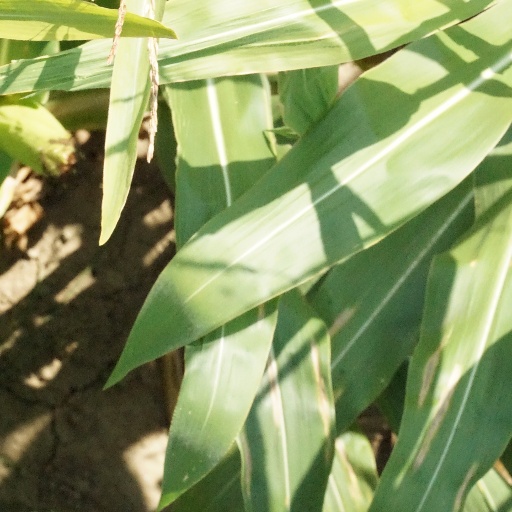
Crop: maize; corn